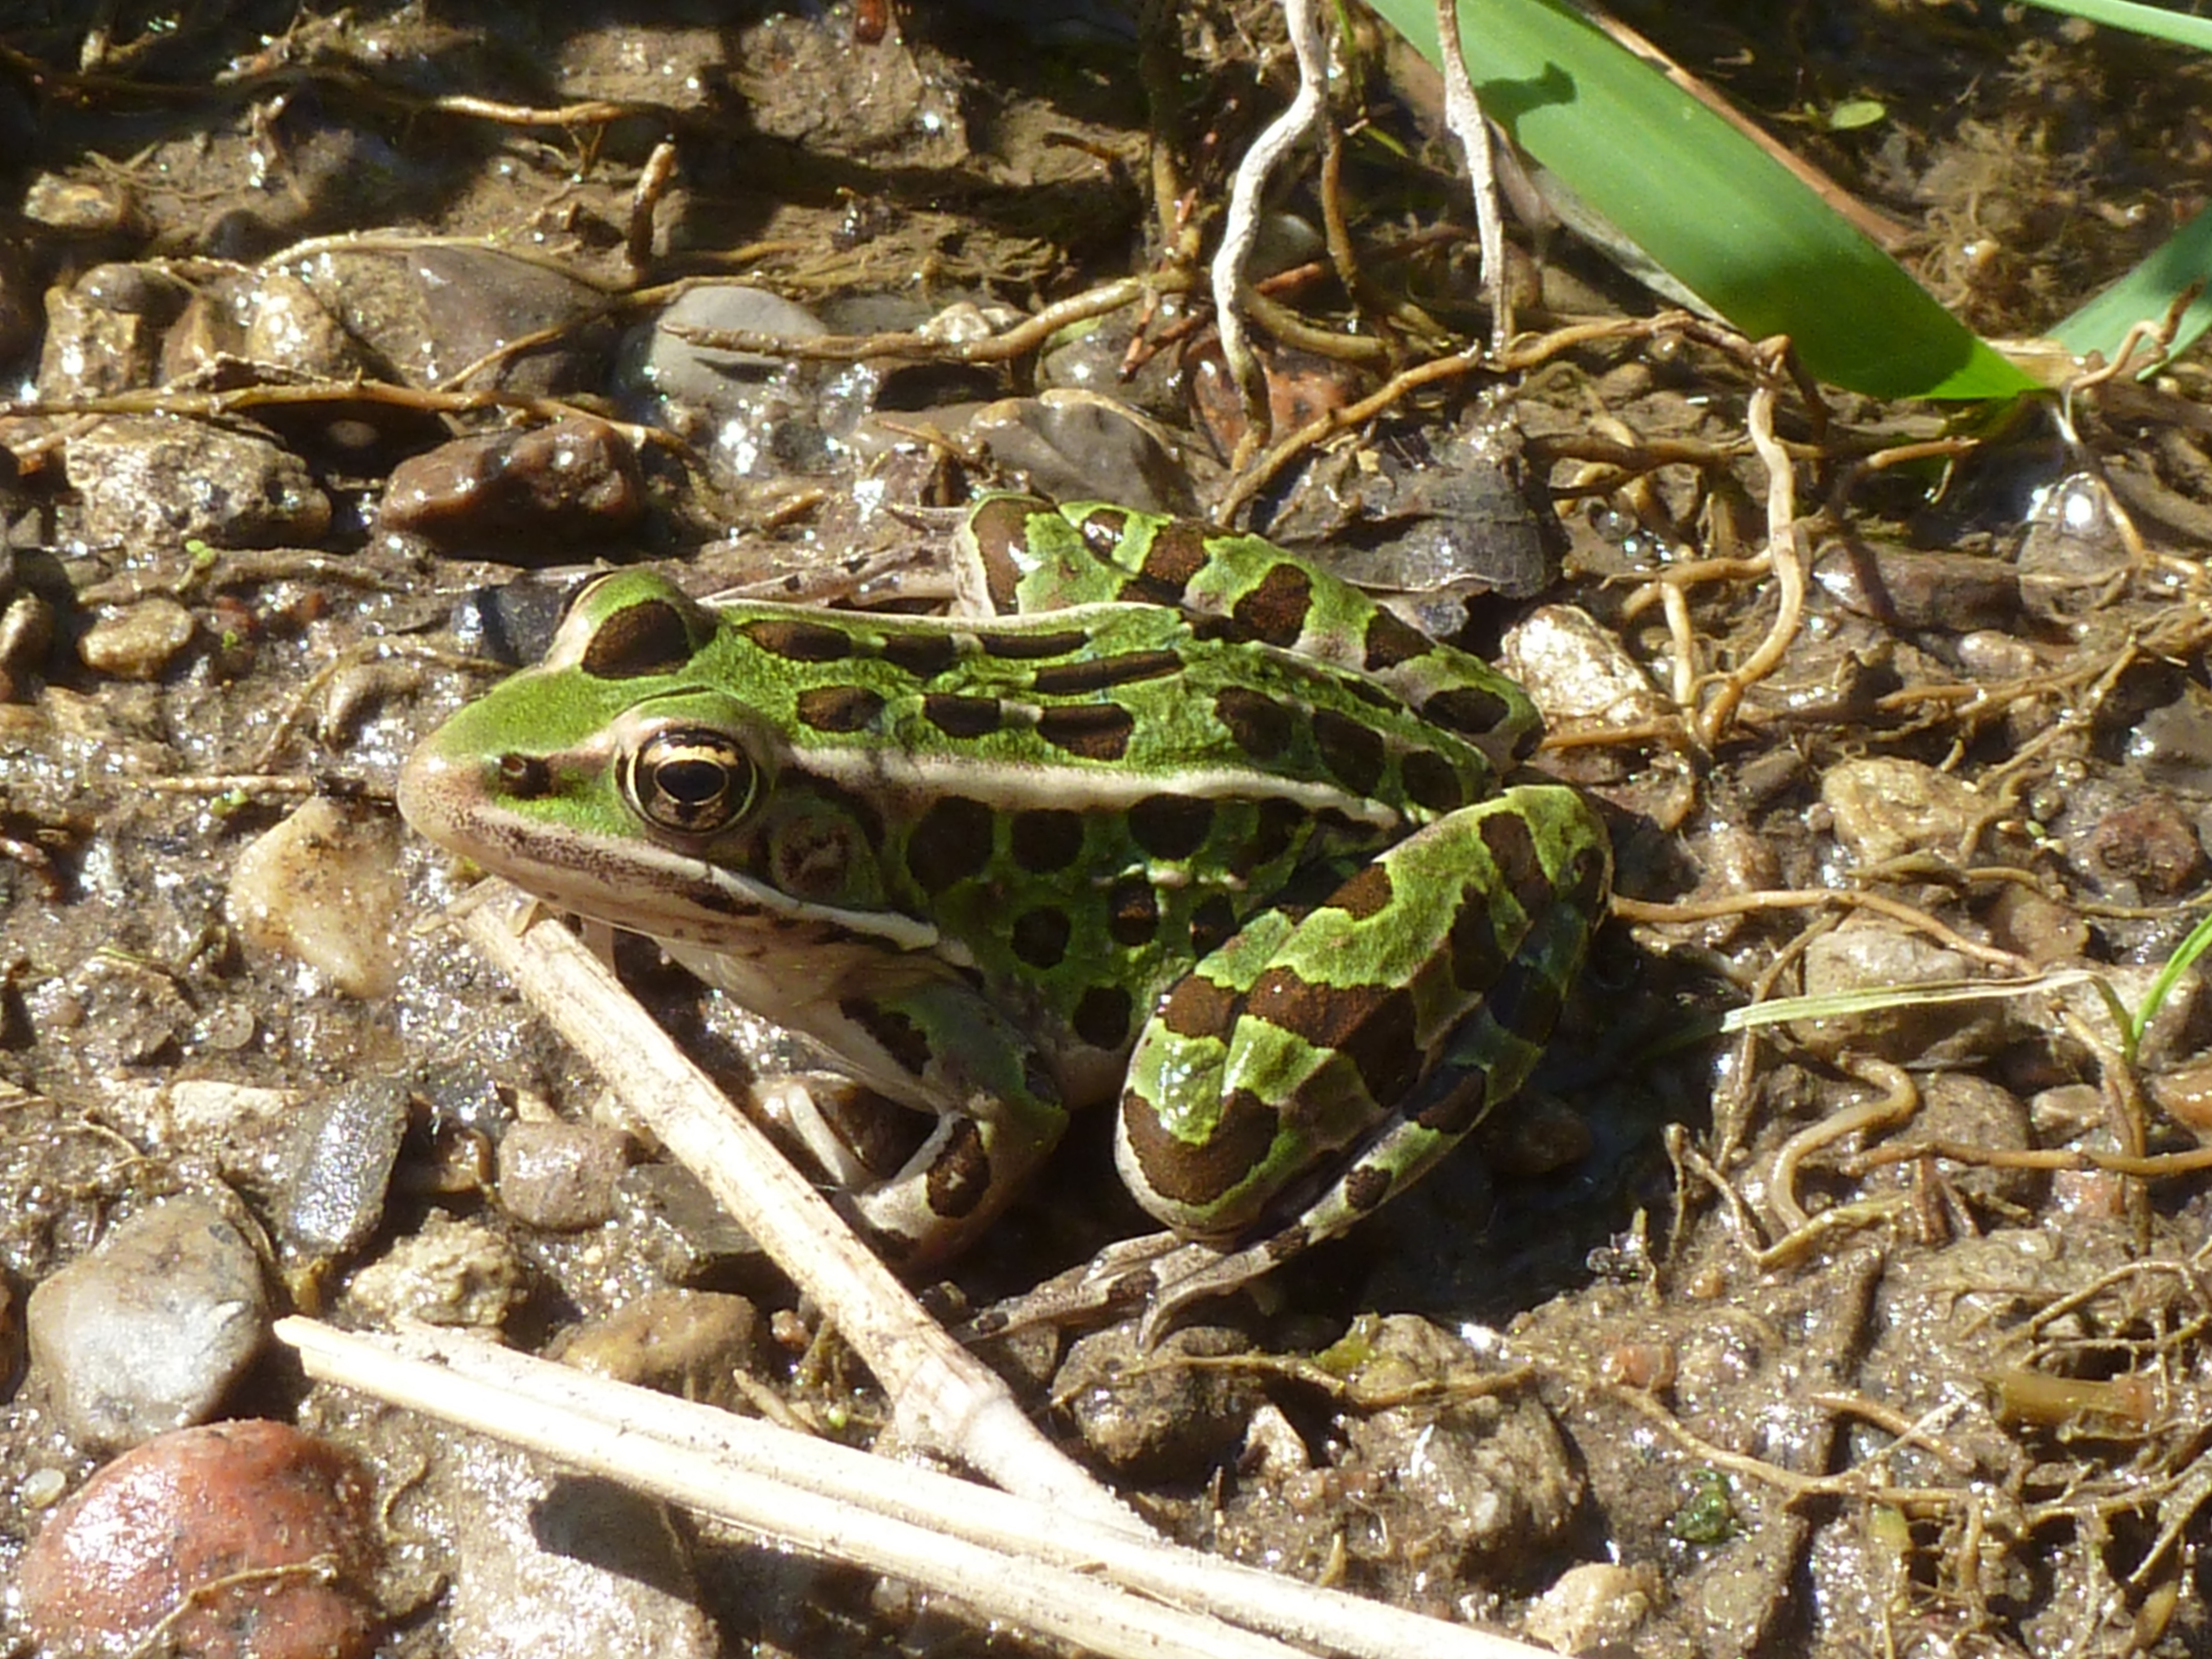
animal, wildlife, green, frog, toad, reptile, amphibian, closeup, fauna, ontario, leopard frog